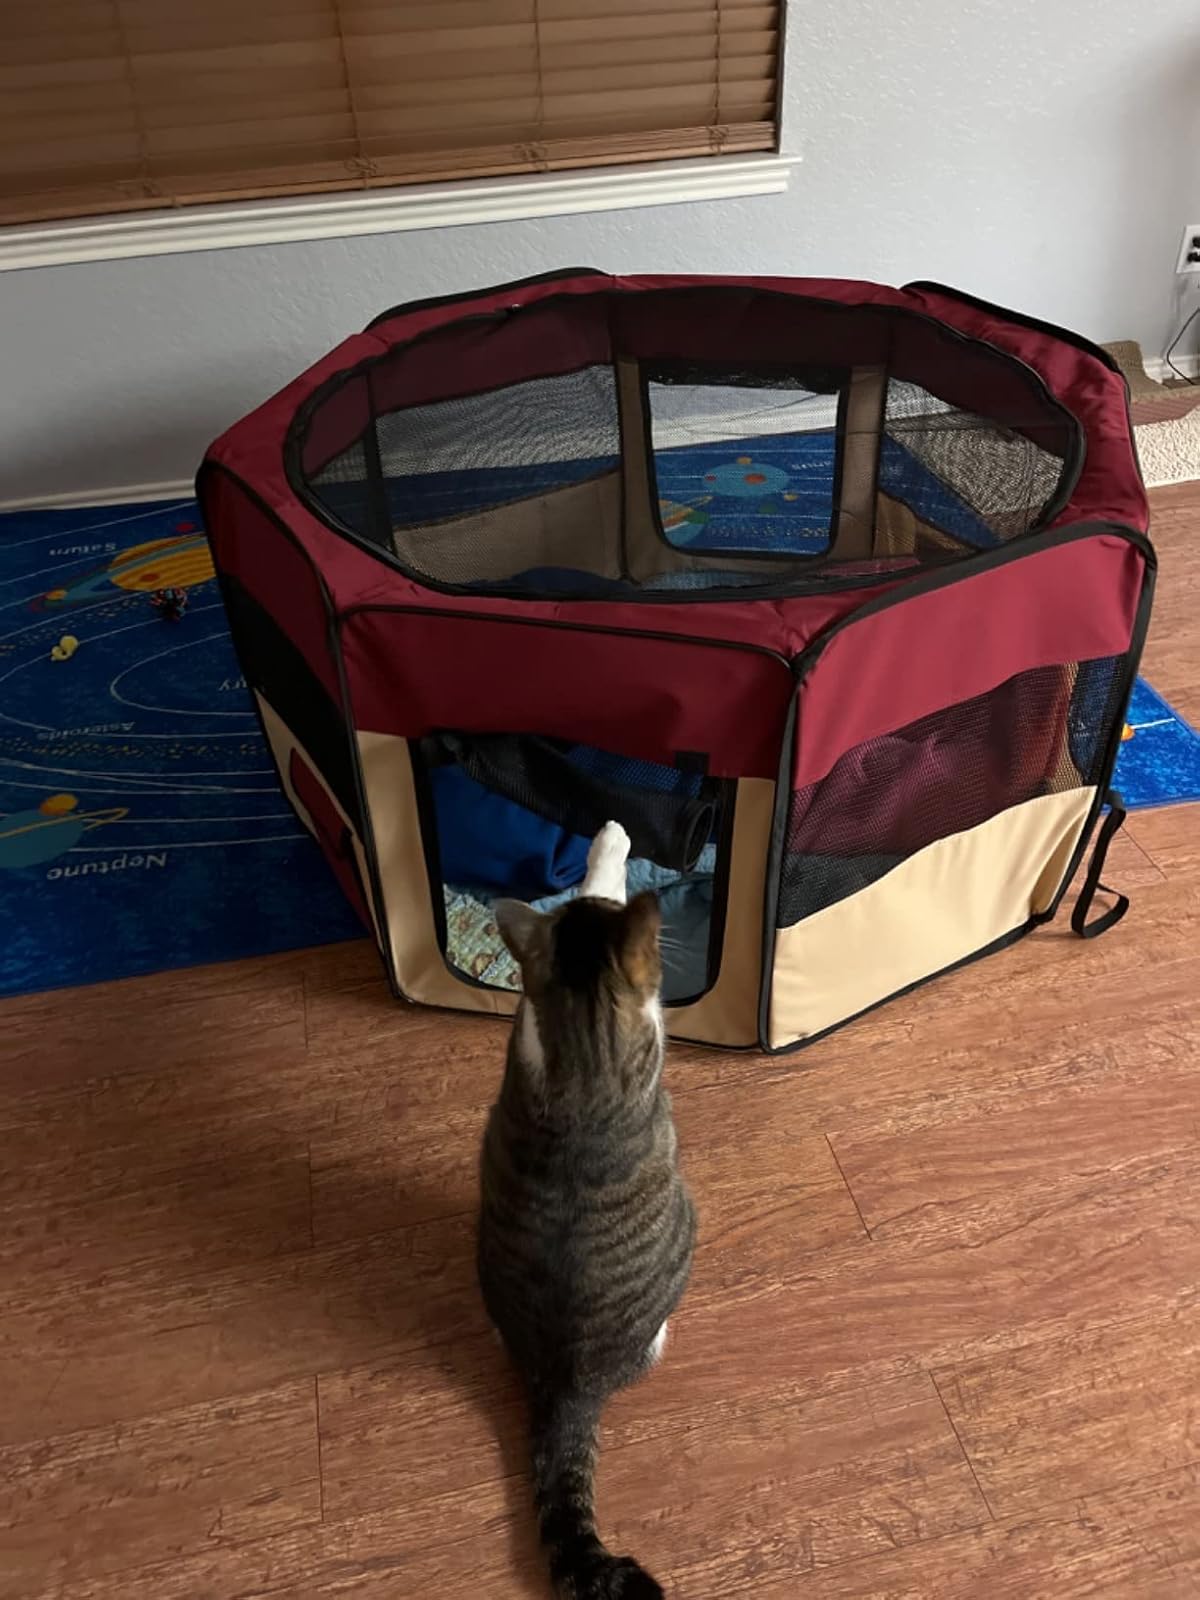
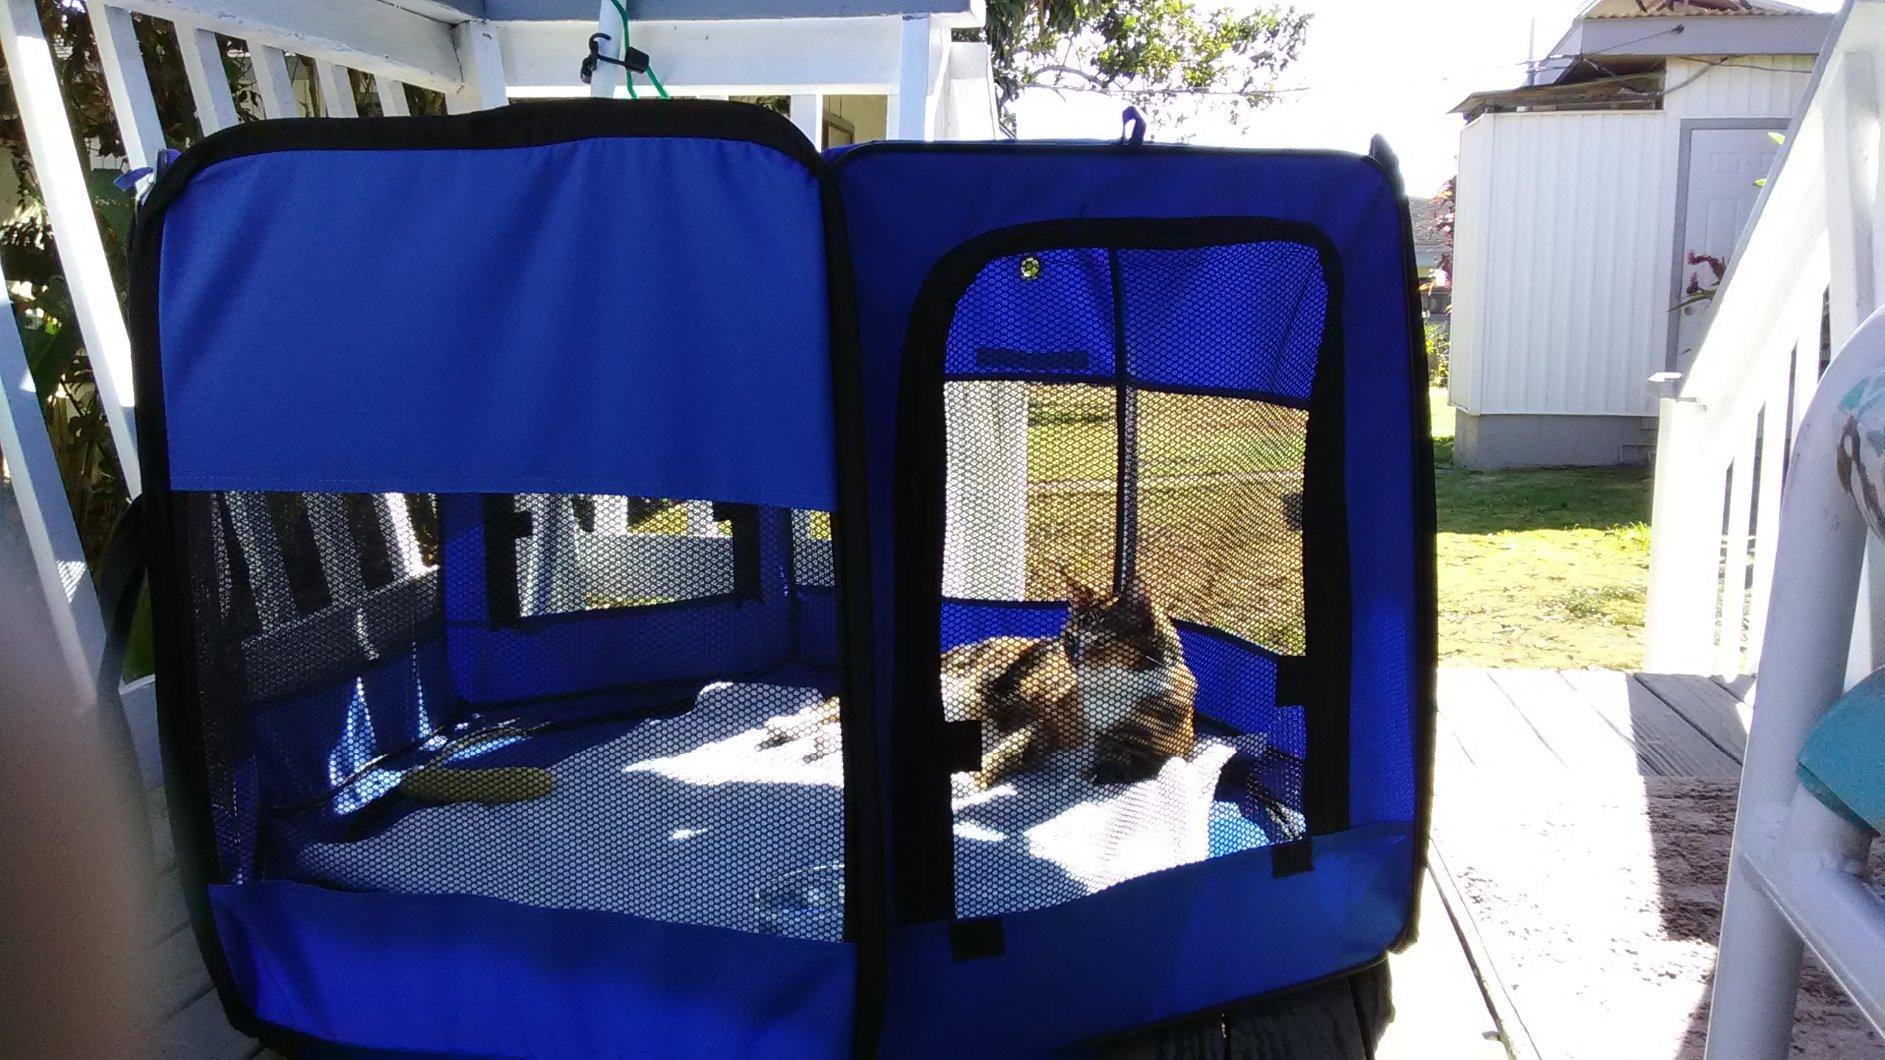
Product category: items_kennel
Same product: no